Eurasian nomads

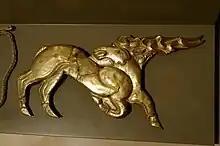
Scythian shield ornament of a deer, in gold

Eurasian nomads form groups of nomadic peoples who have lived in various areas of the Eurasian Steppe. History largely knows them via frontier historical sources from Europe and Asia.